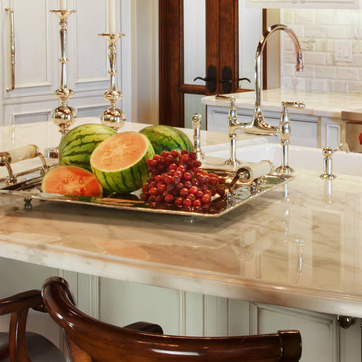
Material: food